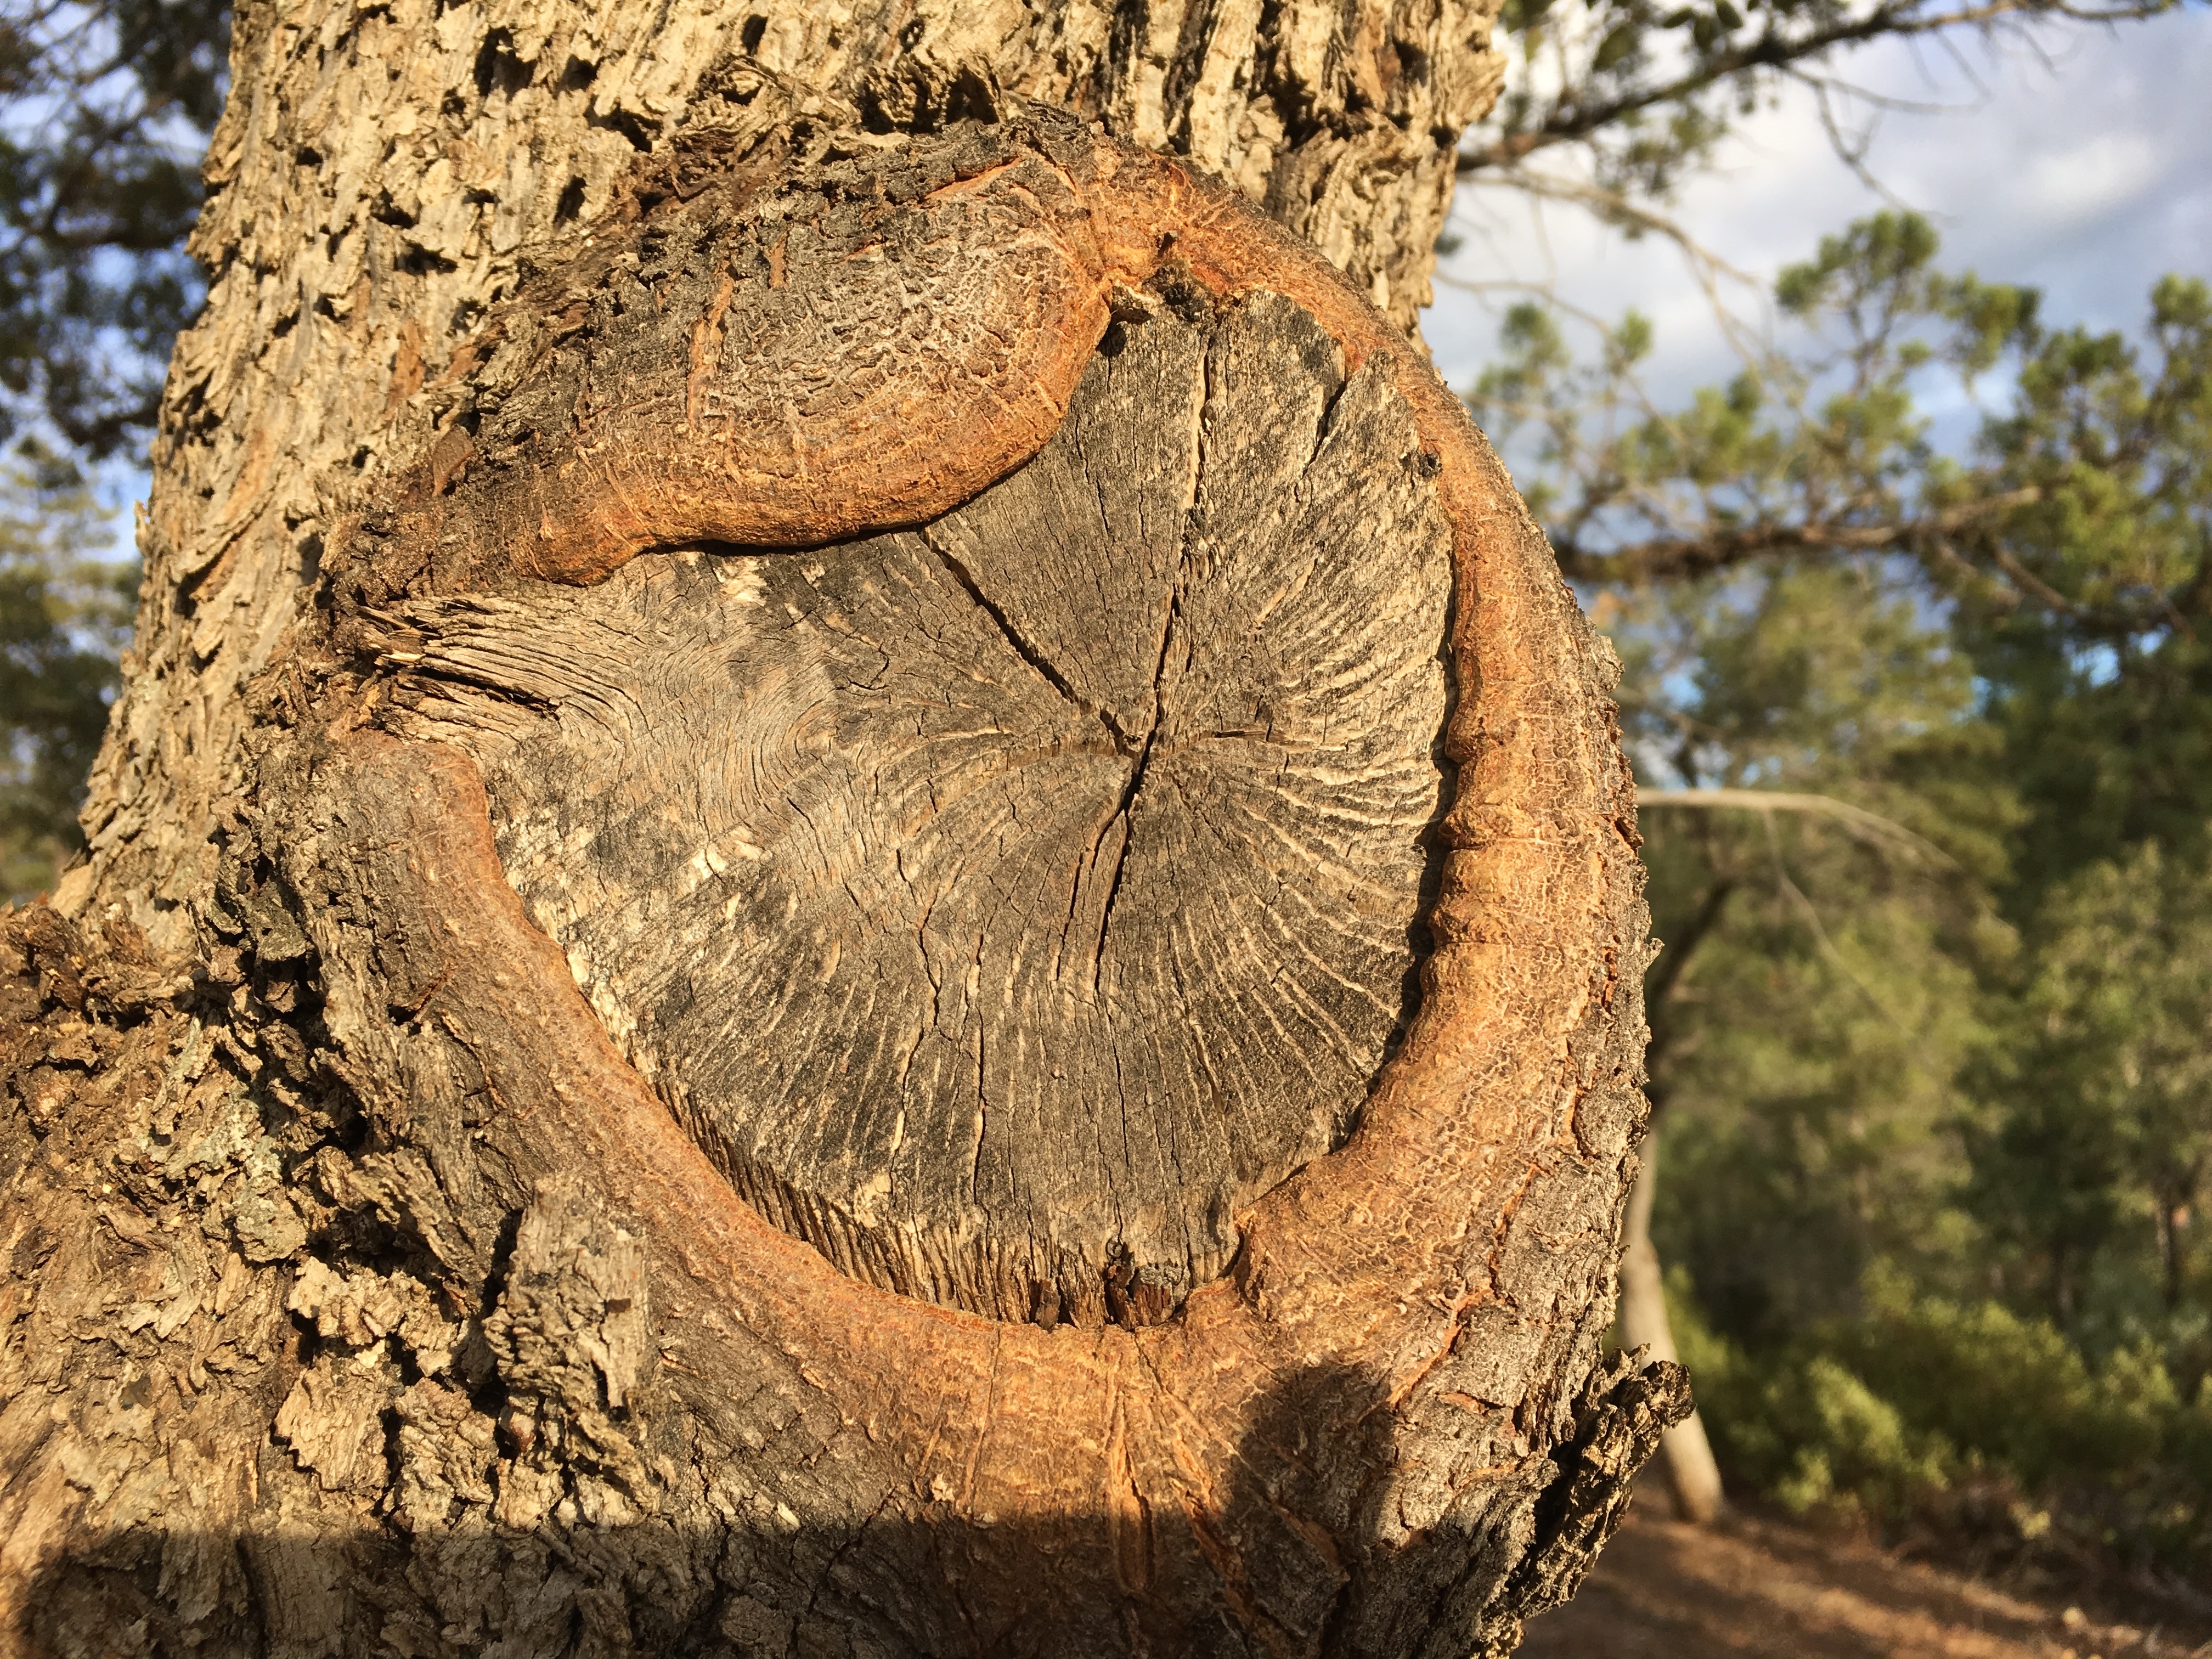
tree, nature, plant, wood, leaf, trunk, wildlife, soil, fauna, woody plant